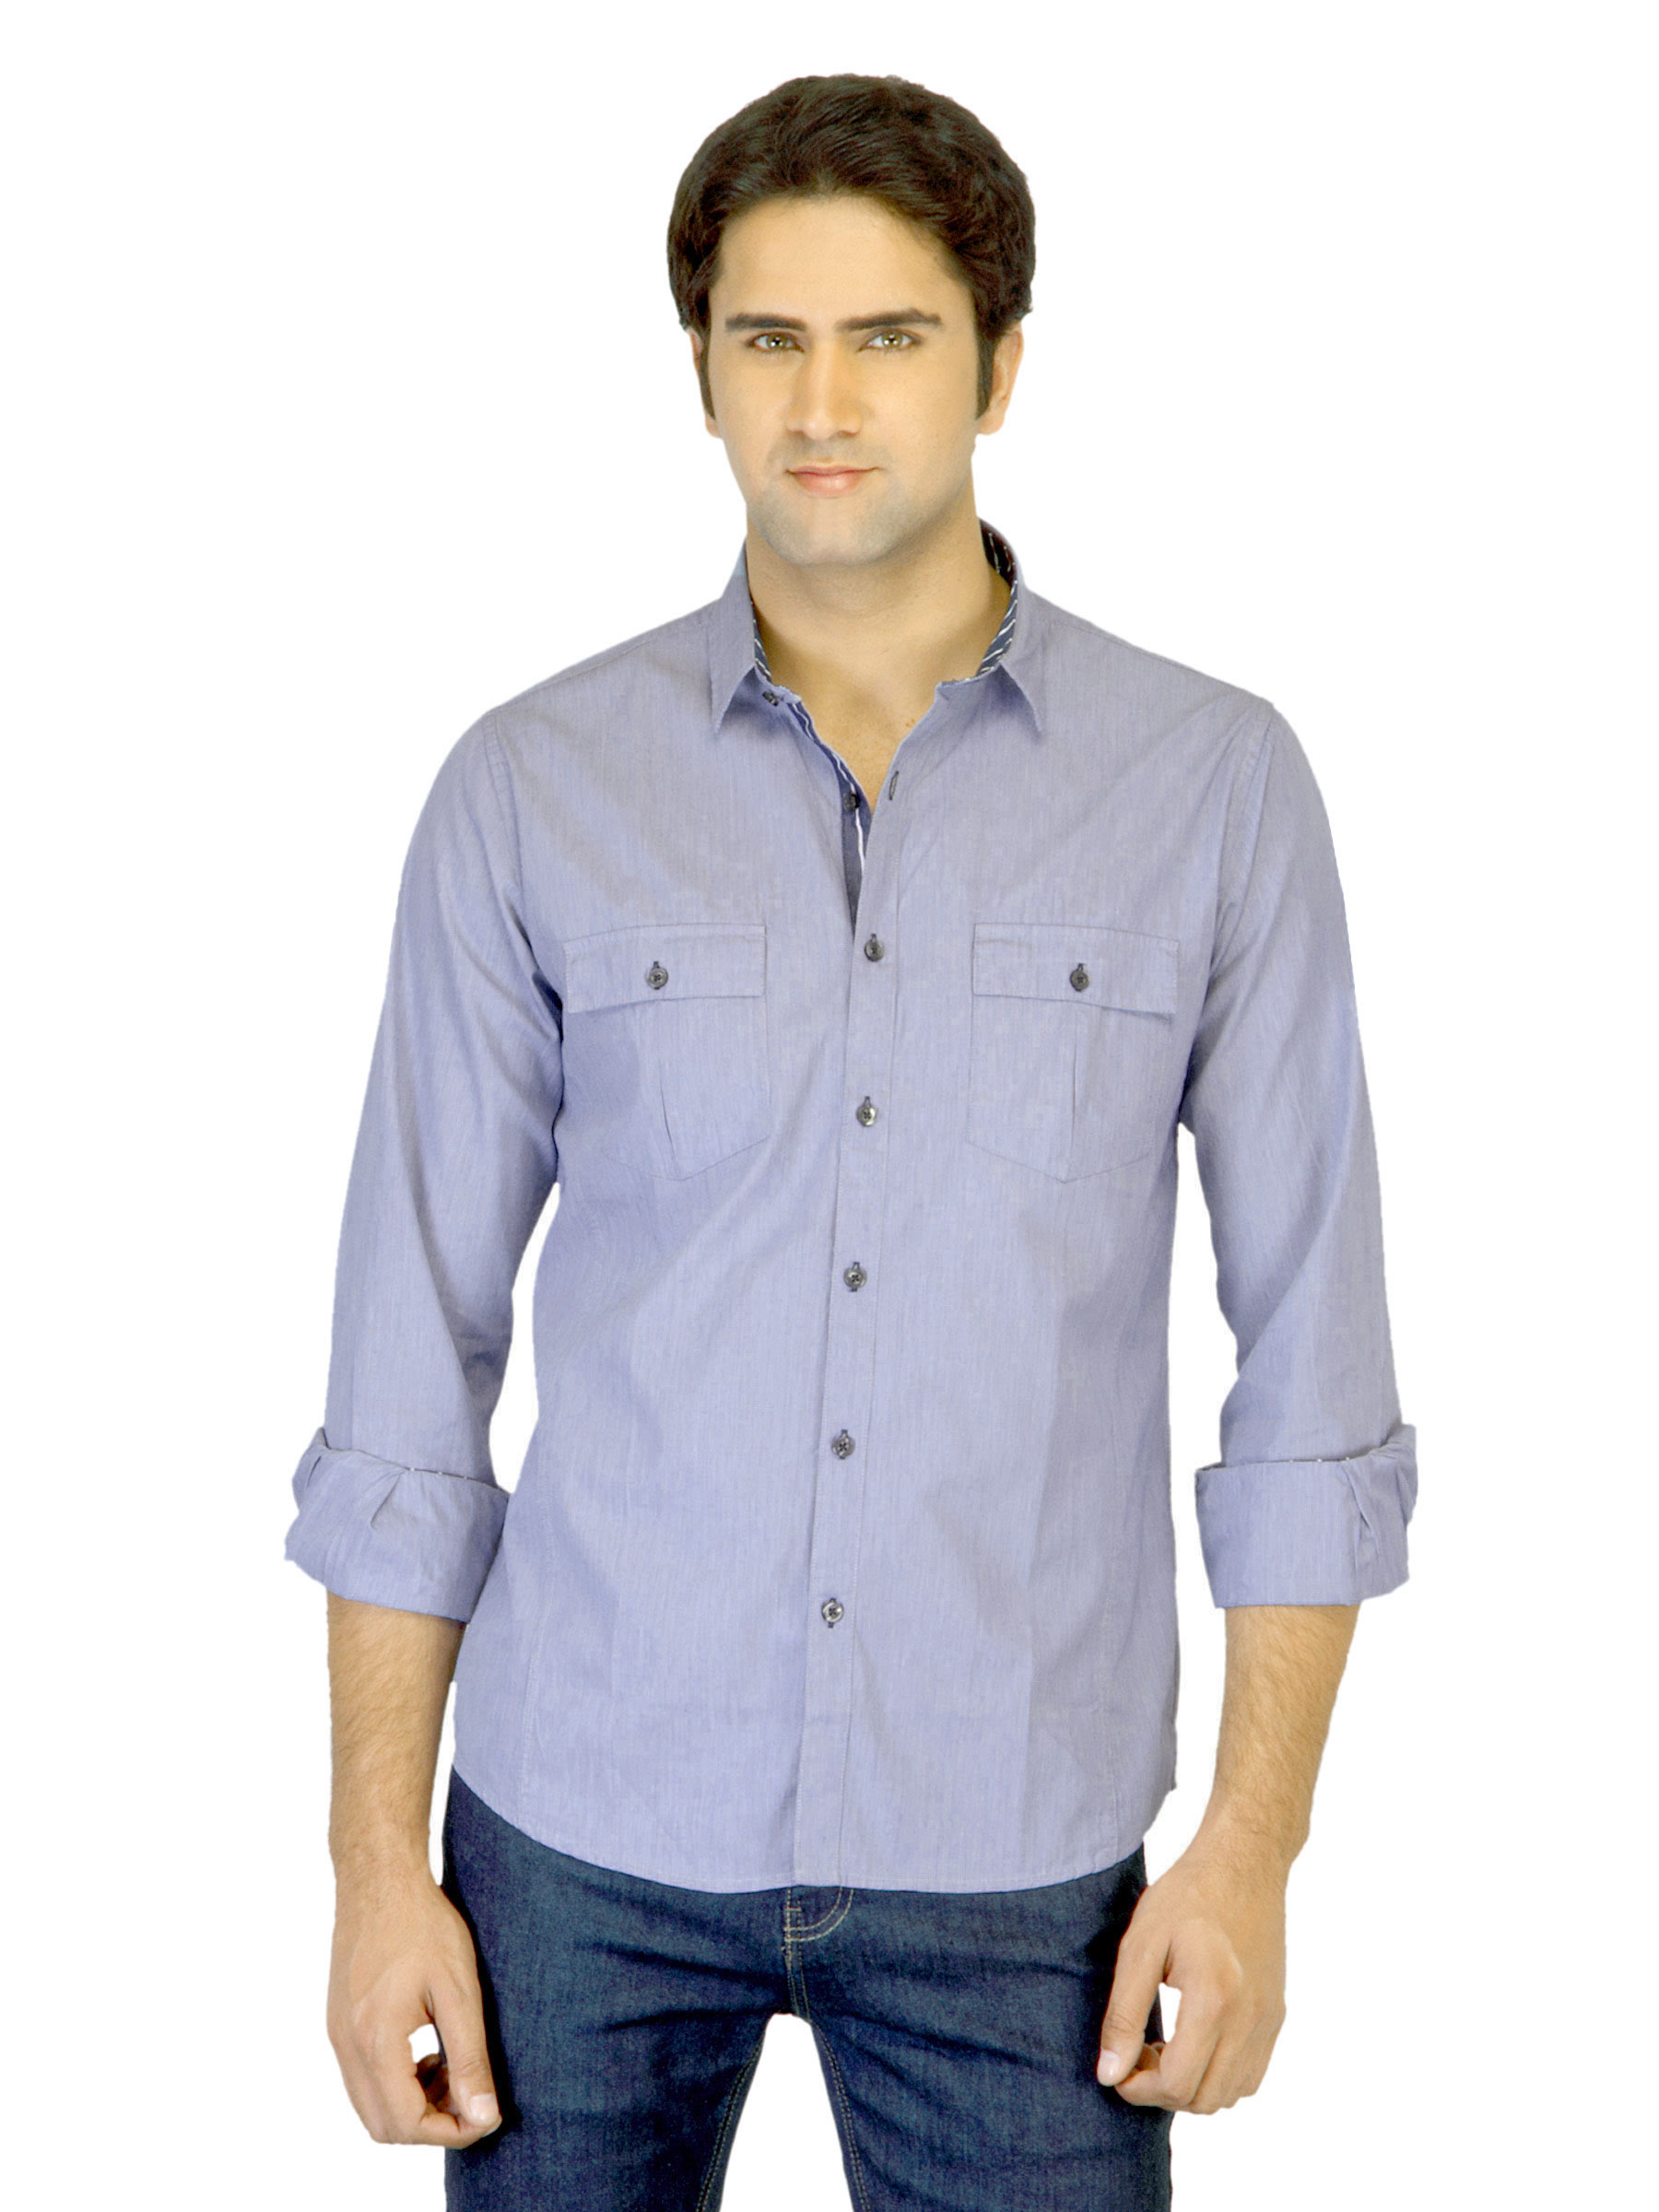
Provogue Men Blue Shirt
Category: Apparel / Topwear / Shirts
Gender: Men
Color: Blue
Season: Fall 2011
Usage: Casual